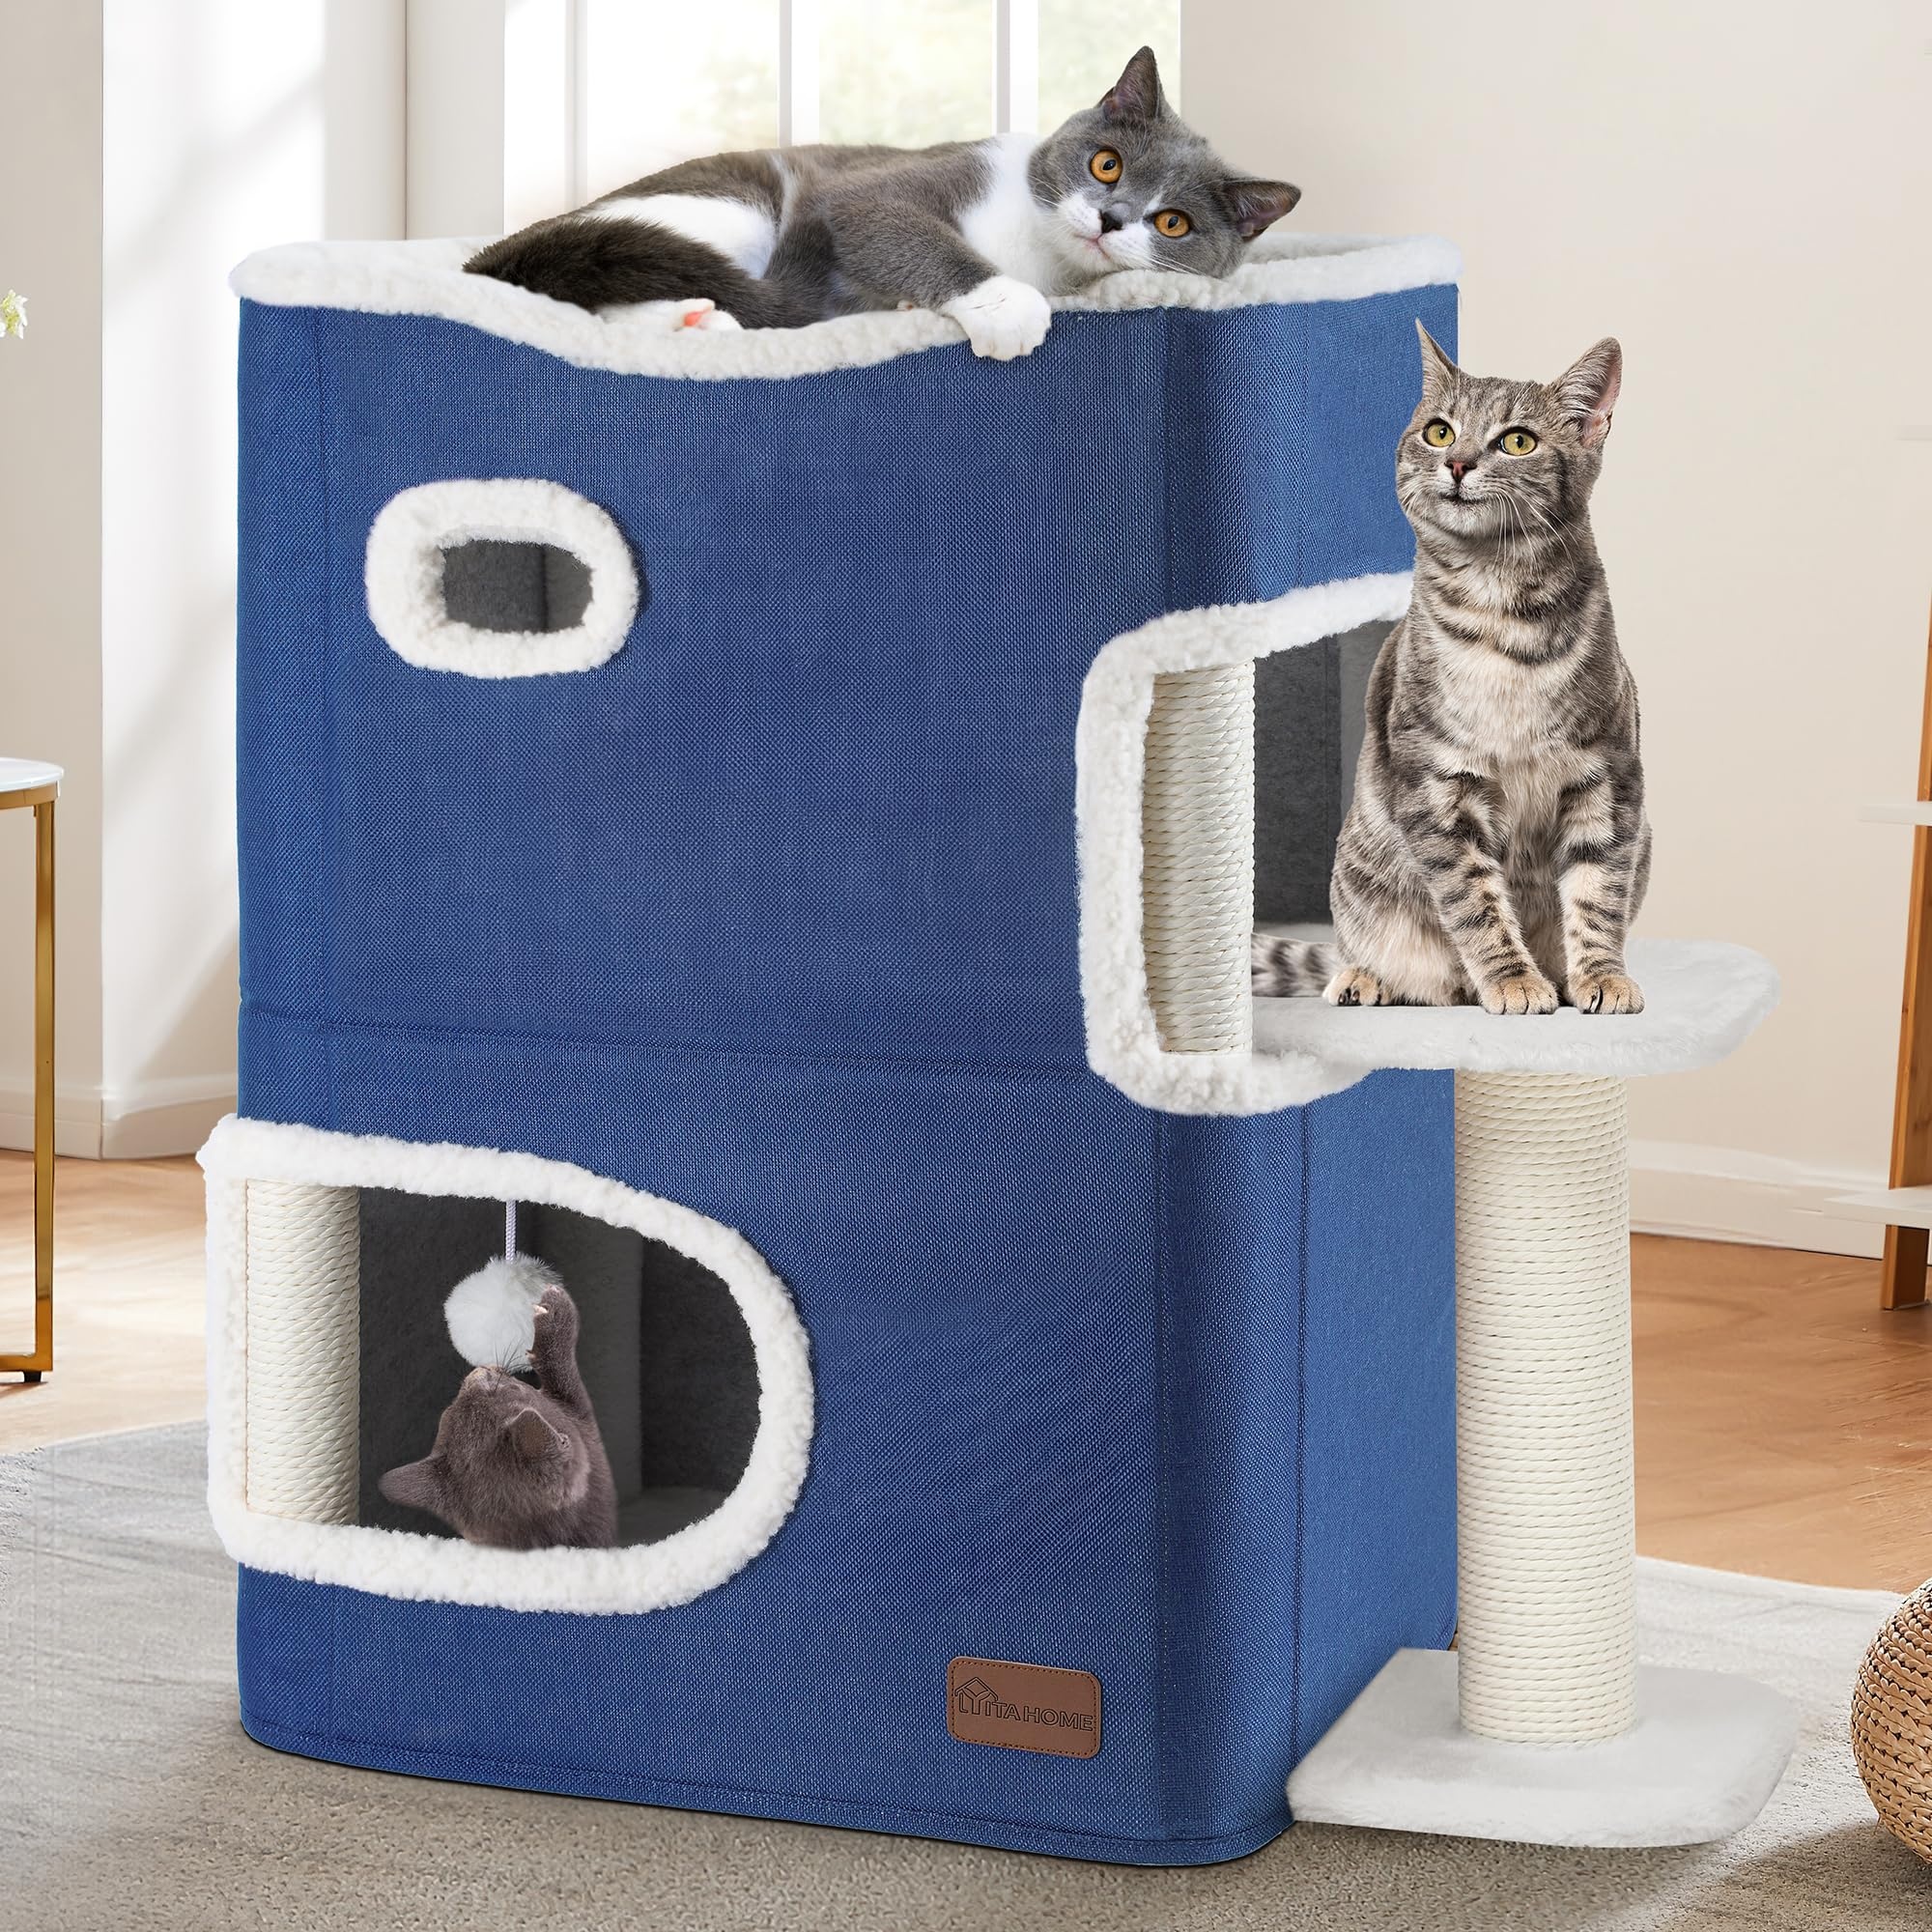
YITAHOME 2-Tier Cat House: Indoor Cat Cave Bed Playhouse, Covered Cat Beds & Furniture with Scratch Pad and Hideaway Cave, Cute
2-Storey Cat House: 2-storey cat house offers two generous bed caves for ultimate comfort. Both floors feature a 9-inch wide entry/exit hole for easy access, while the pass-through design allows seamless movement between levels. The top platform provides ample space for stretching and lounging, crafted with soft plush material to ensure safety, comfort, and a cozy retreat for your feline friends | Interactive Fun: The cat condo is equipped with scratching posts and hanging plush balls to provide interactive fun for your feline friends. The round window enhances the interactive experience and keeps your cat engaged and happy | Durable Scratching Post: The modern and cute cat apartment comes with a sisal cloth scratching post, which is sturdy and durable. There is 4 scratching pad on the side, and the scratching post is wrapped with natural and odorless sisal rope. The high-quality anti-scratch material allows your cat to scratch with confidence, protecting the furniture from scratches, and the scratching pad is durable and safe | Comfortable and Stable: The 2-story cat bed is made of high-density board to ensure a maximum load-bearing capacity of 33 pounds. Even the most playful felines can play and jump without compromising the integrity of the structure. MDF and posts are wrapped with plush around the holes for comfort | Designed for Multi-Cat Families: Our 2 -Storey cat house measures 26 L x 13 W x 25 H inches, and the two-layer layout provides a spacious and comfortable paradise for kittens and adult cats for multi-cat households
Brand: YITAHOME
Category: Animals & Pet Supplies > Pet Supplies > Cat Supplies > Cat Furniture > Cat Condos & Houses